2003 Green Bay Packers season

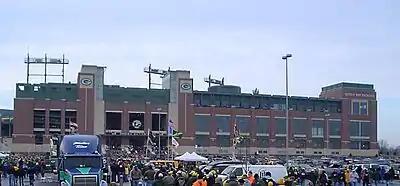
Lambeau Field on a game day, December 2003

Packers defensive back Al Harris returned an interception 52 yards for the game-winning touchdown 4:25 in overtime. The game was sent into overtime on Seahawk running back Shaun Alexander's third touchdown of the day. Ahman Green scored two touchdowns for Green Bay, and Bubba Franks caught a 23-yard touchdown in the second quarter. The game is memorable for Seahawks quarterback Matt Hasselbeck's ironic comment after winning the coin toss for the start of overtime, telling the referee "We want the ball and we're going to score!" This game remains one of two times in NFL history that an NFL playoff game has ended with a defensive touchdown in OT (the other being the January 10, 2010 Wild Card game between the Arizona Cardinals and the Packers).